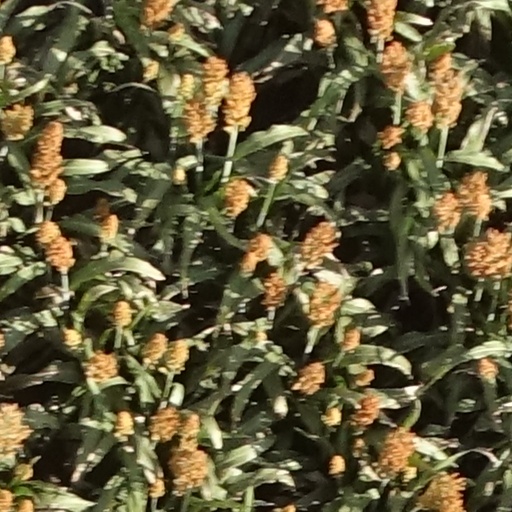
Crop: sorghum